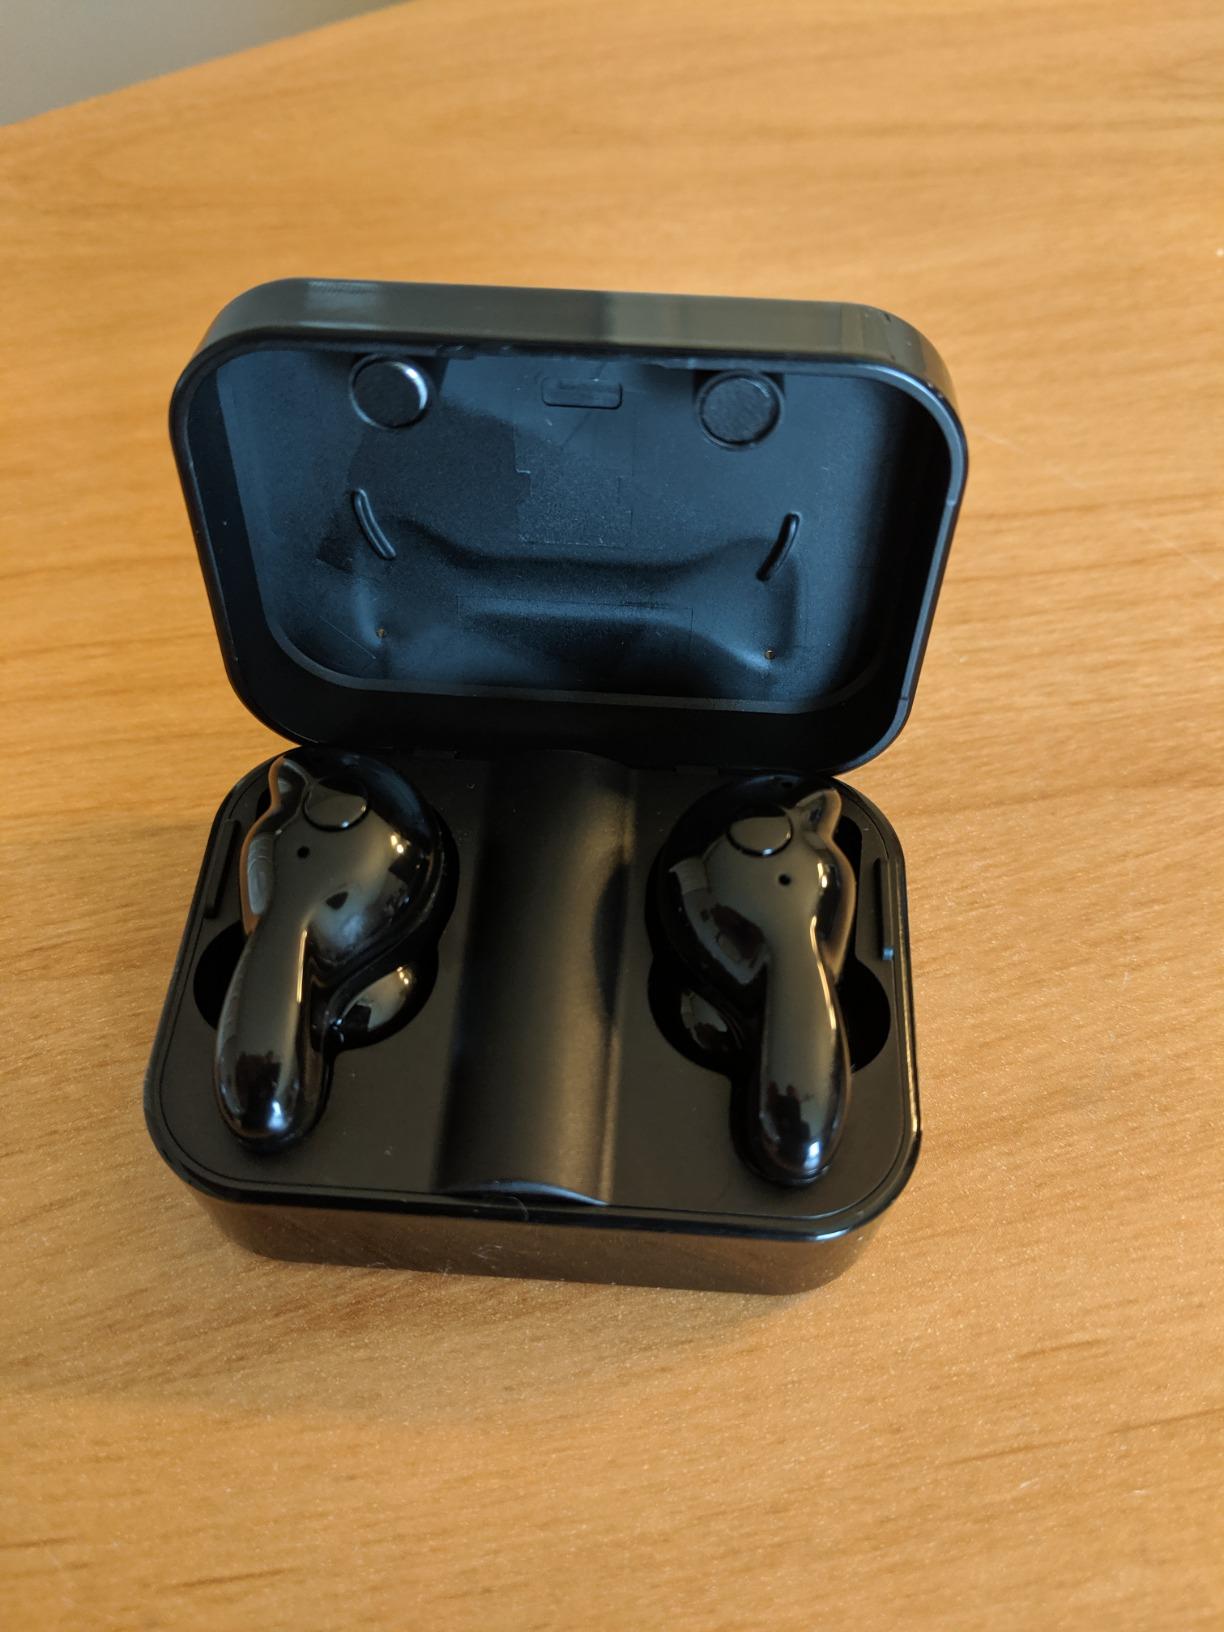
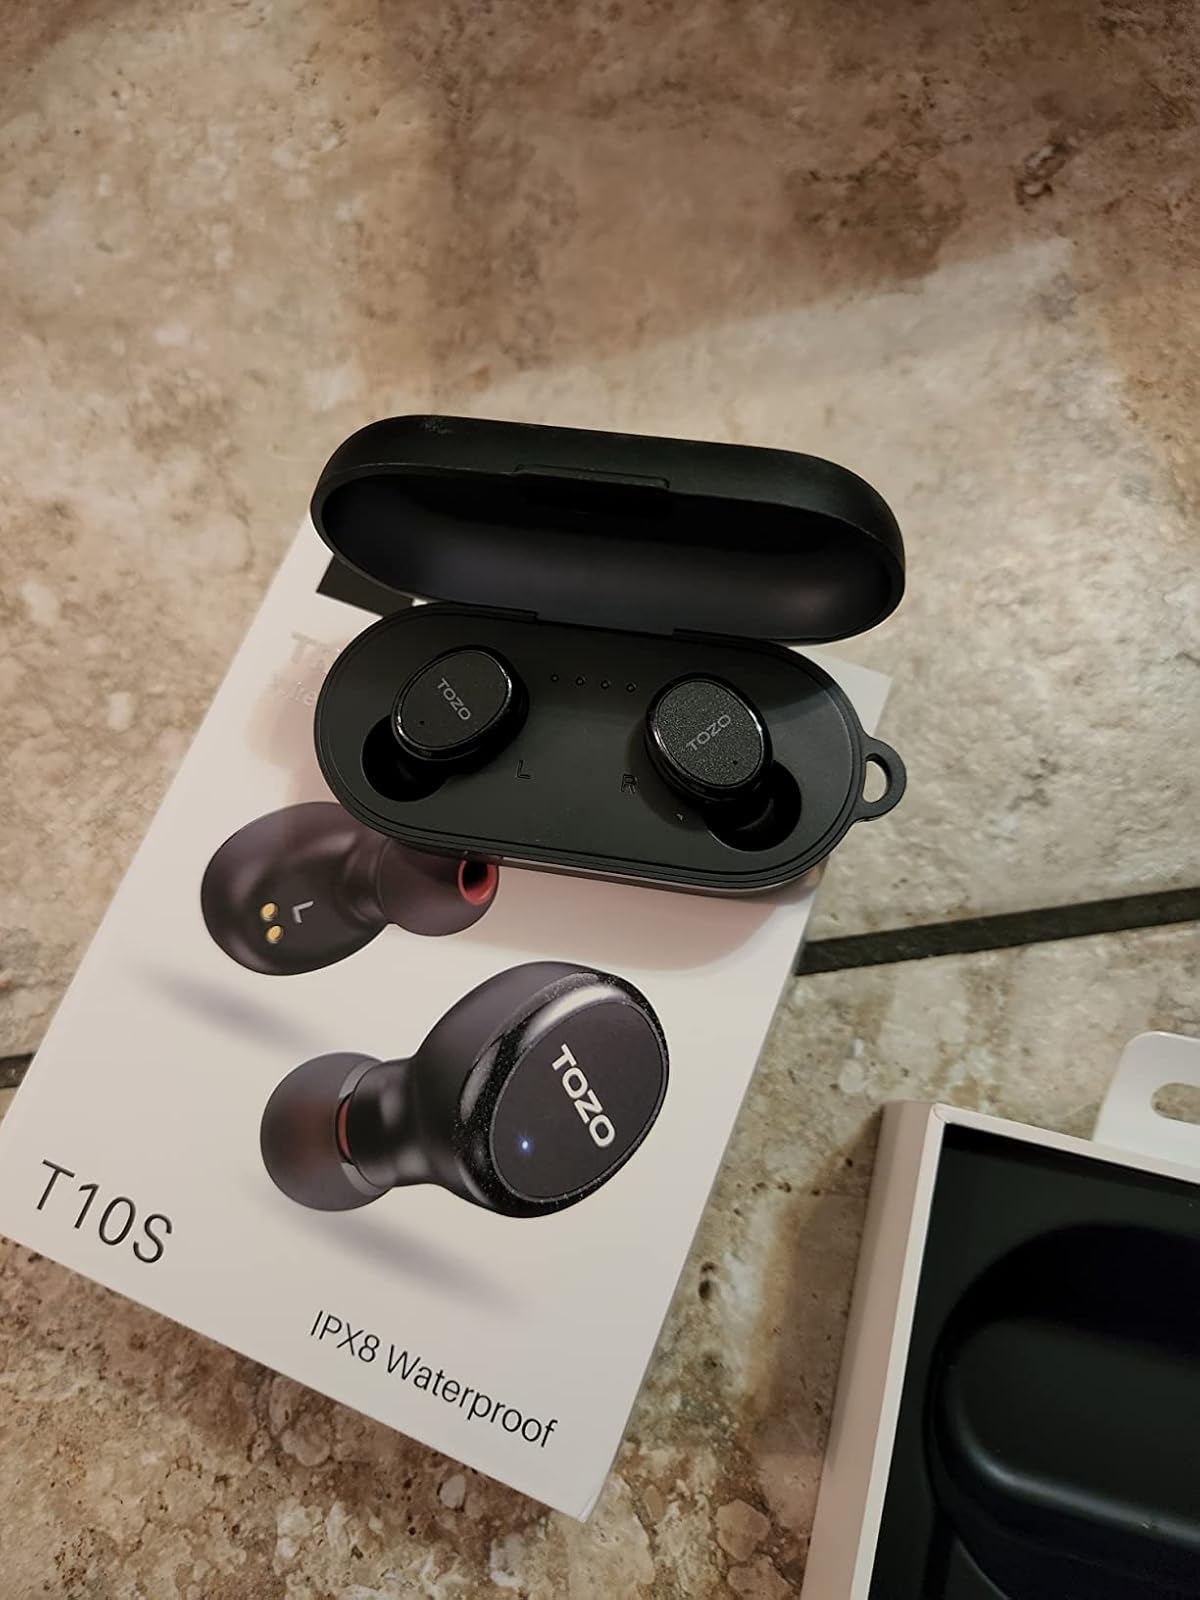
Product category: earbuds
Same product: no